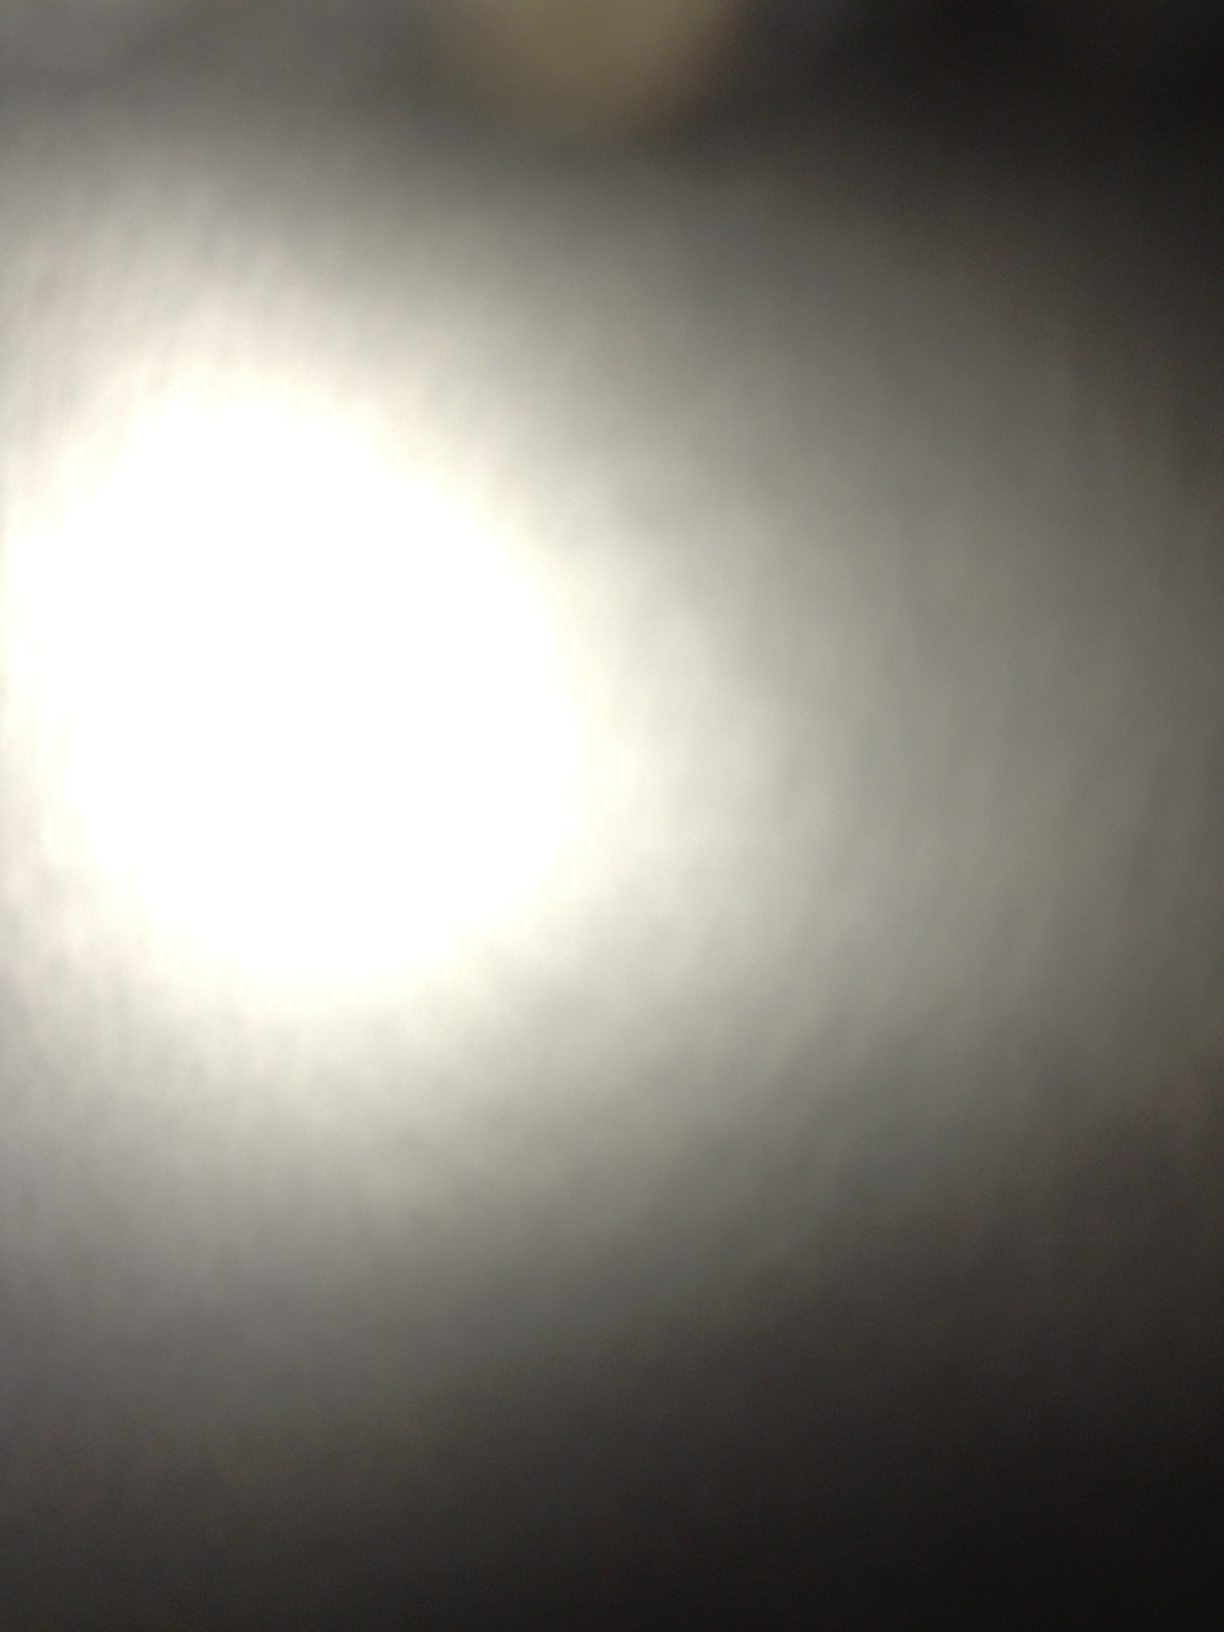Question: What is this? Can you see what this is? I'm testing.
Answer: unanswerable